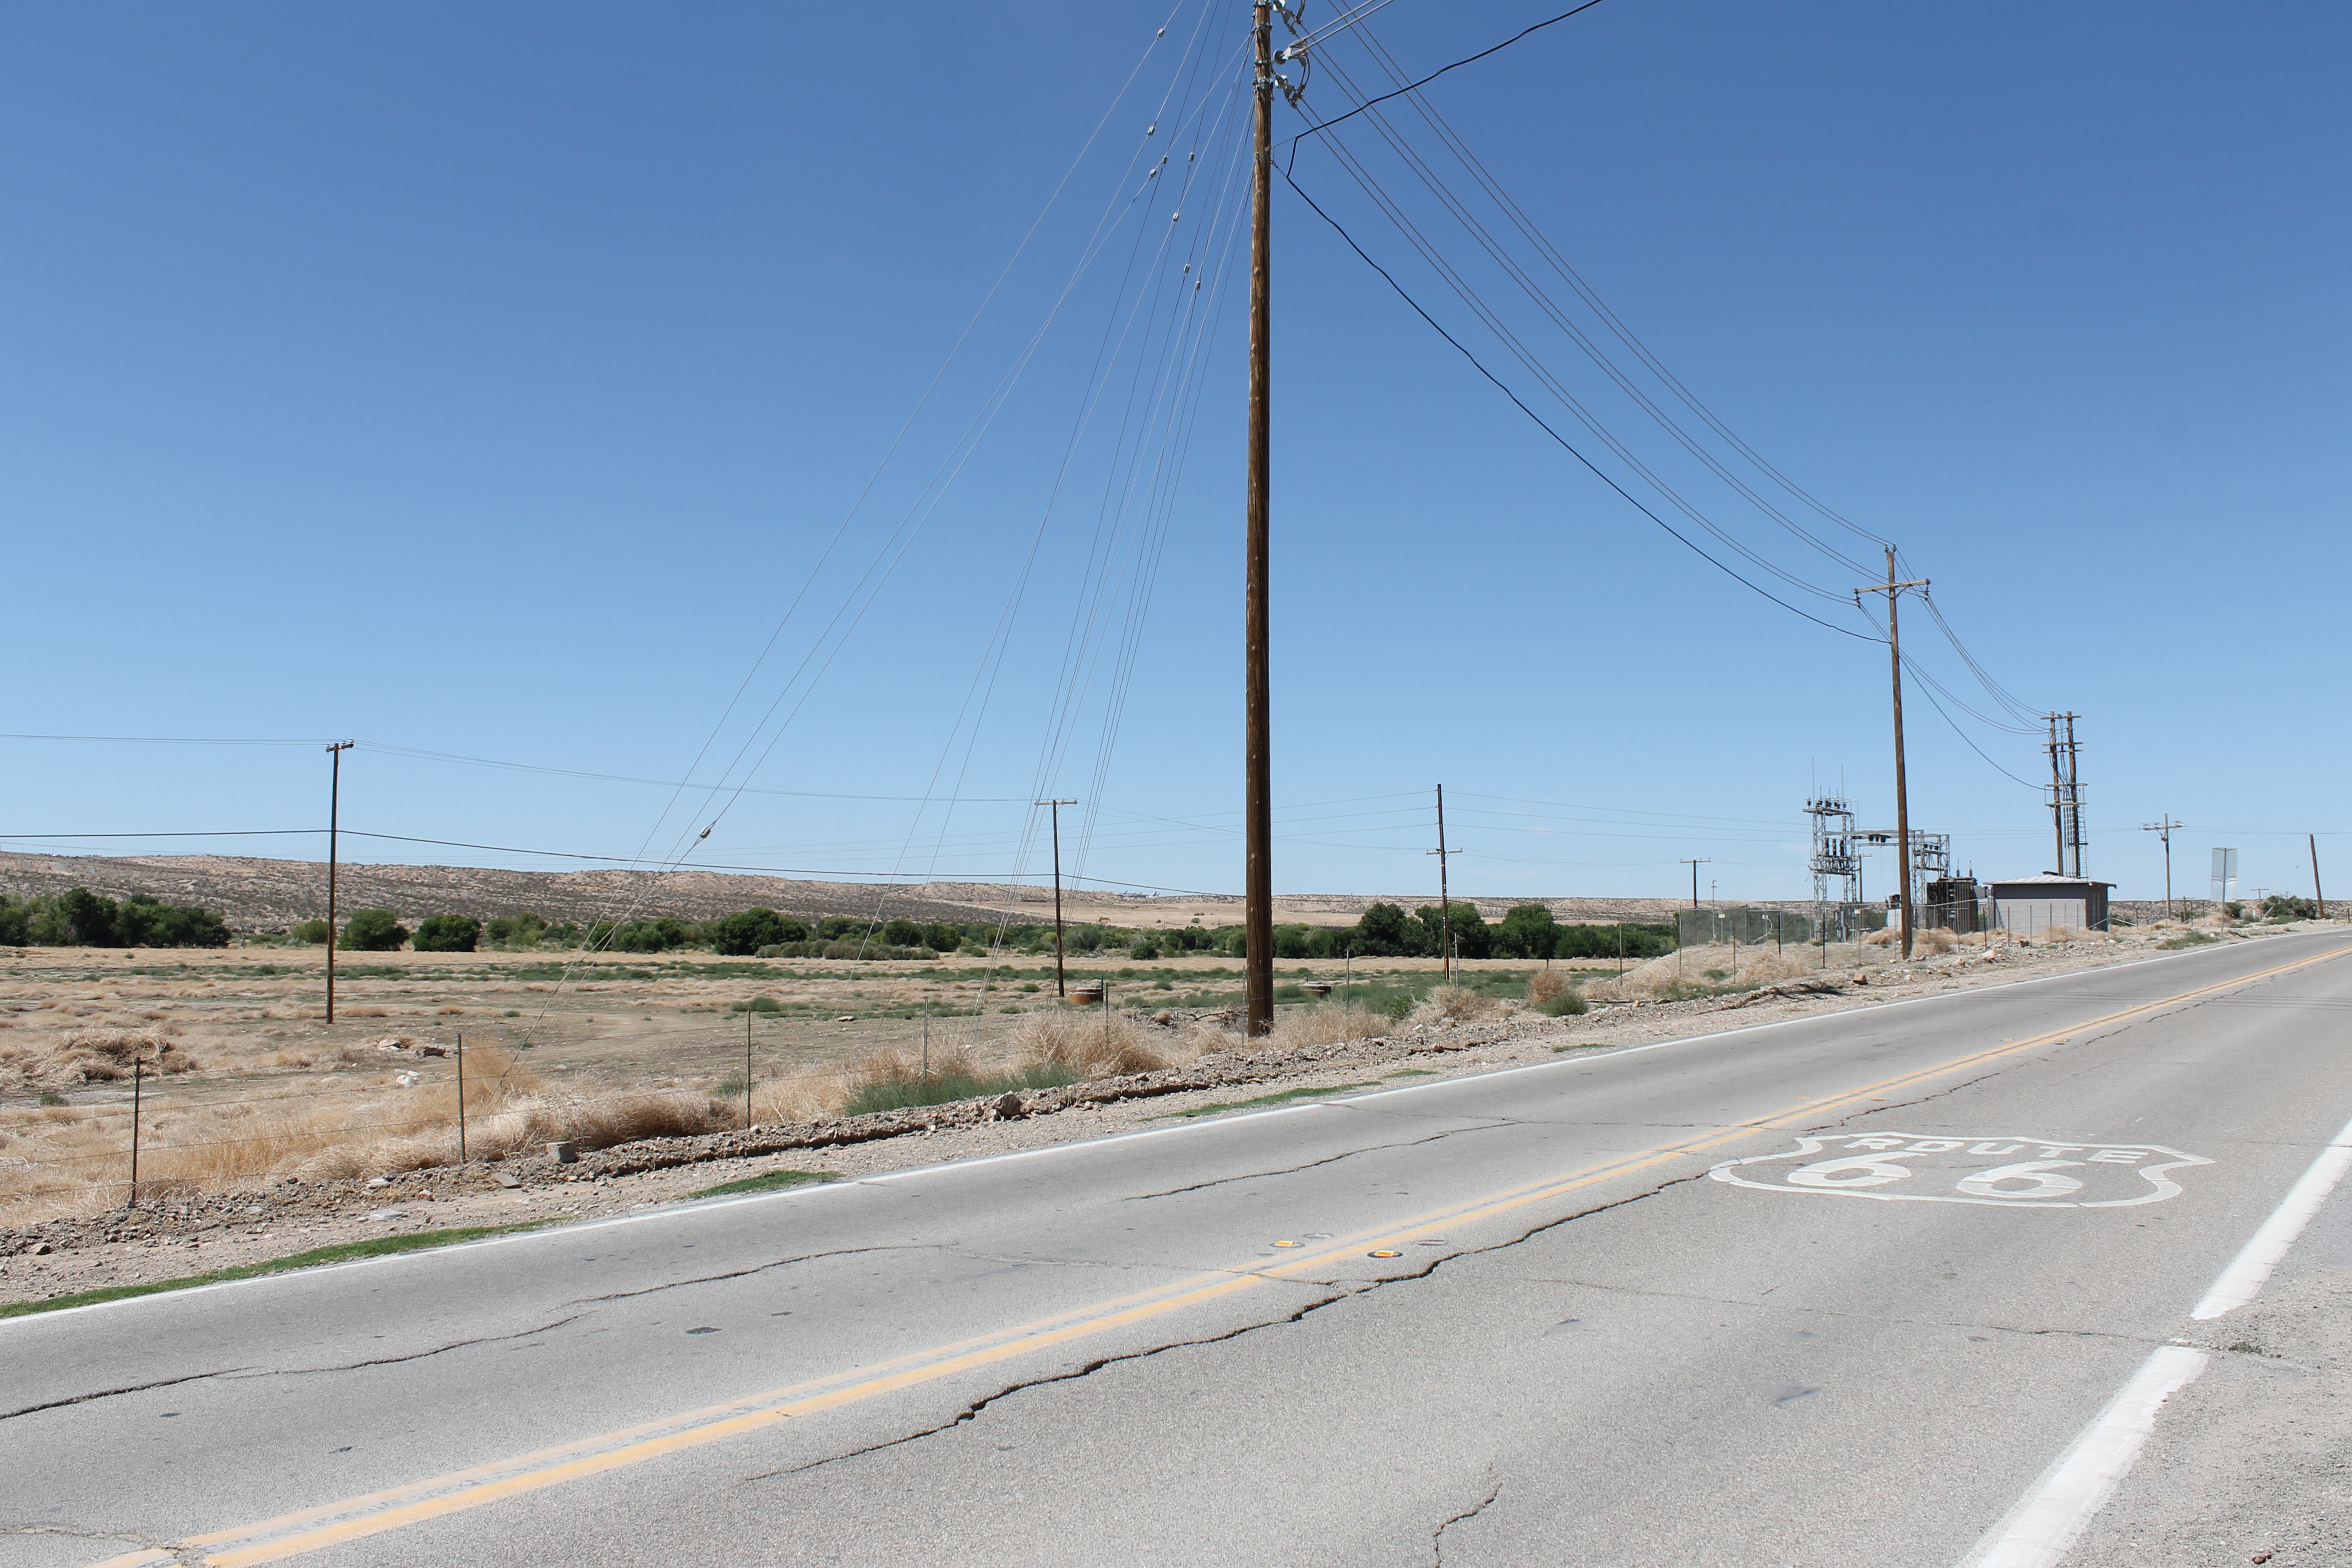
route, 66, sign, street, mark, road, overhead power line, sky, highway, line, infrastructure, thoroughfare, lane, land lot, asphalt, public utility, road surface, ecoregion, electricity, shoulder, freeway, rural area, landscape, residential area, street light, plain, cloud, transmission tower, electrical supply, plant, nonbuilding structure, road trip, tower, city, wind